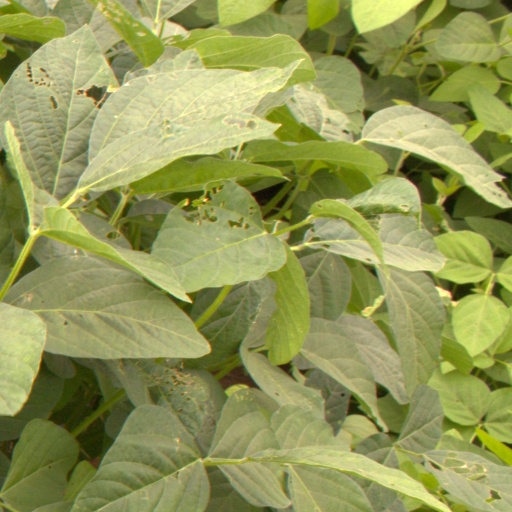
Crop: soybean